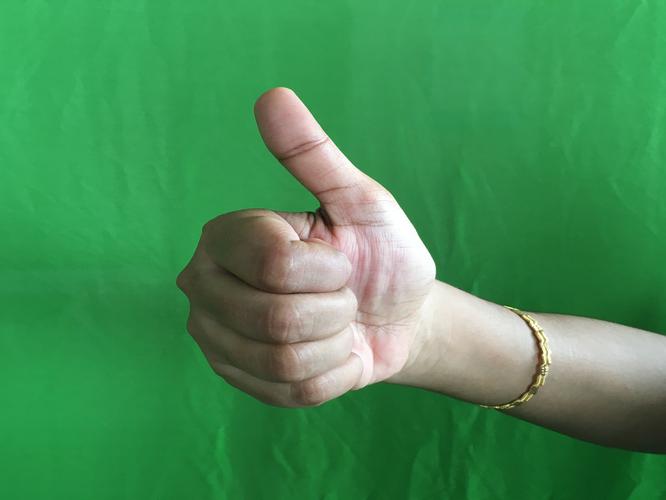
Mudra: Sikharam
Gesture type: single_hand